St Nicholas Church, Leeds

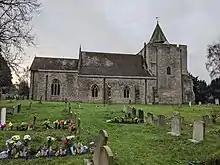
North side of church

St Nicholas is a Church of England parish church in Leeds, Kent first built in the 11th century with additions in the next five centuries. It is a Grade I listed building.